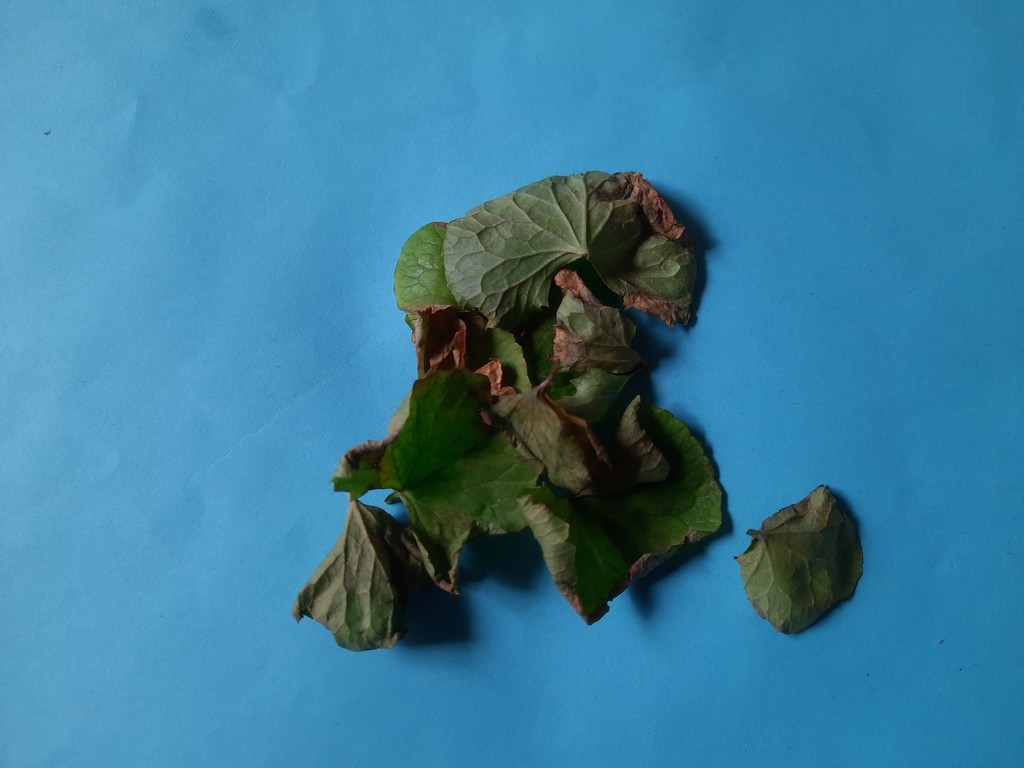
Label: Unhealthy